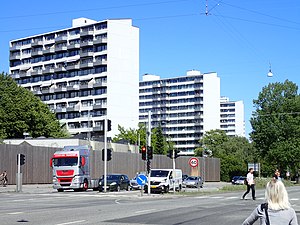
Marselis Boulevard
Marselis Boulevard, med udsigt til Højhusene Marselis Boulevard
Marselis Boulevard med udsigt til Højhusene Marselis Boulevard.
Marselis Boulevard er en stor vej syd for Frederiksbjerg i Aarhus, der samtid markerer grænsen til Marselisborgkvarteret. Boulevarden forbinder Åhavevej i vest med havnen i øst og skaber derved en direkte forbindelse mellem den Østjyske Motorvej og Aarhus Havn. Langs nordsiden af Marselis Boulevard er der flere karréer og fire 14 etagers højhuse. På sydsiden ligger flere store villaer fra starten af 1900-tallet.